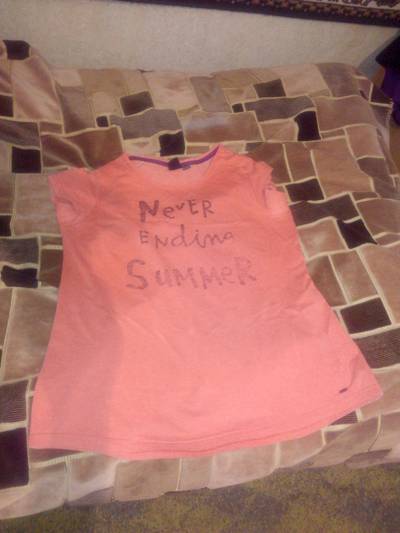
Waste category: clothes